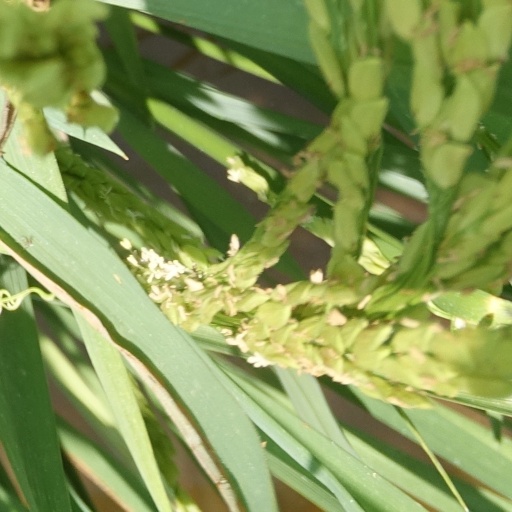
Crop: rice